Château d'Ainay-le-Vieil

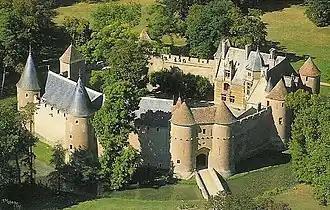
Aerial view of the Château d'Ainay-le-Vieil

Château d'Ainay-le-Vieil is a 14th-century castle built on the grounds of an earlier 12th-century castle in Ainay-le-Vieil, Cher, France. After having bought the castle from Jacques Cœur, Charles de Bigny built a pre-Renaissance Louis XII-style chateaux from 1500 to 1505. The castle has been listed as a "Monument historique" since 1968 by the French Ministry of Culture. The castle, now part of Jacques Cœur's tourist route, has been nicknamed "the little Carcassonne" because of its circular shape. Today the castle is one of the best-preserved fortresses of the 14th century.